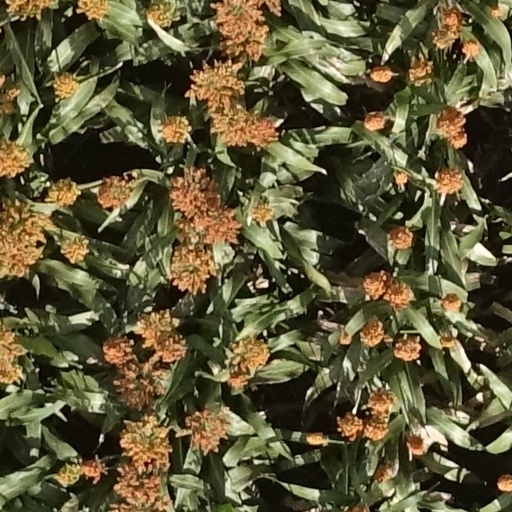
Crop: sorghum